Miers Fisher

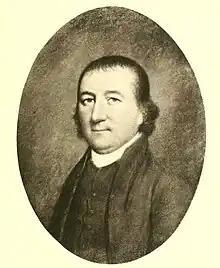

Miers Fisher (June 21, 1748 – March 12, 1819) was a lawyer, legislator, philanthropist, and merchant from Philadelphia, Pennsylvania. He was imprisoned and exiled during the Revolutionary War because of his Quaker beliefs, and after the war served in the Pennsylvania House of Representatives.